ImPulsTanz Vienna International Dance Festival

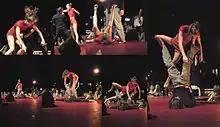
ImPulsTanz 2010 opening performance.

ImPulsTanz Vienna International Dance Festival is a major contemporary dance festival held in Vienna, Austria each year. It gathers thousands of professional dancers, choreographers and teachers for a five-week program of performance, research projects and workshops.